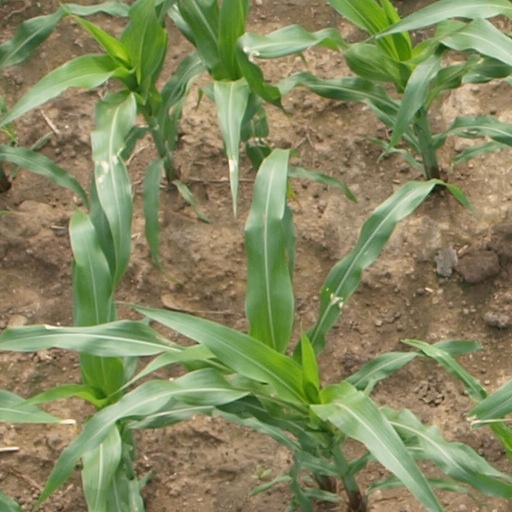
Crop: maize; corn